Pilgrims' Cross, Holcombe Moor

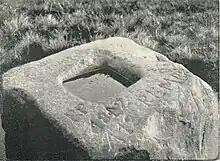
The original foundation stone of the Pilgrim's Cross

On 7 September 1901, Dowsett provided the "Manchester City News" with further information about the foundation stone.